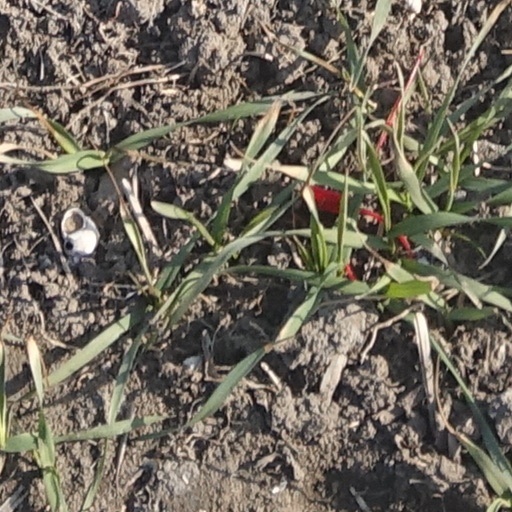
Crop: wheat